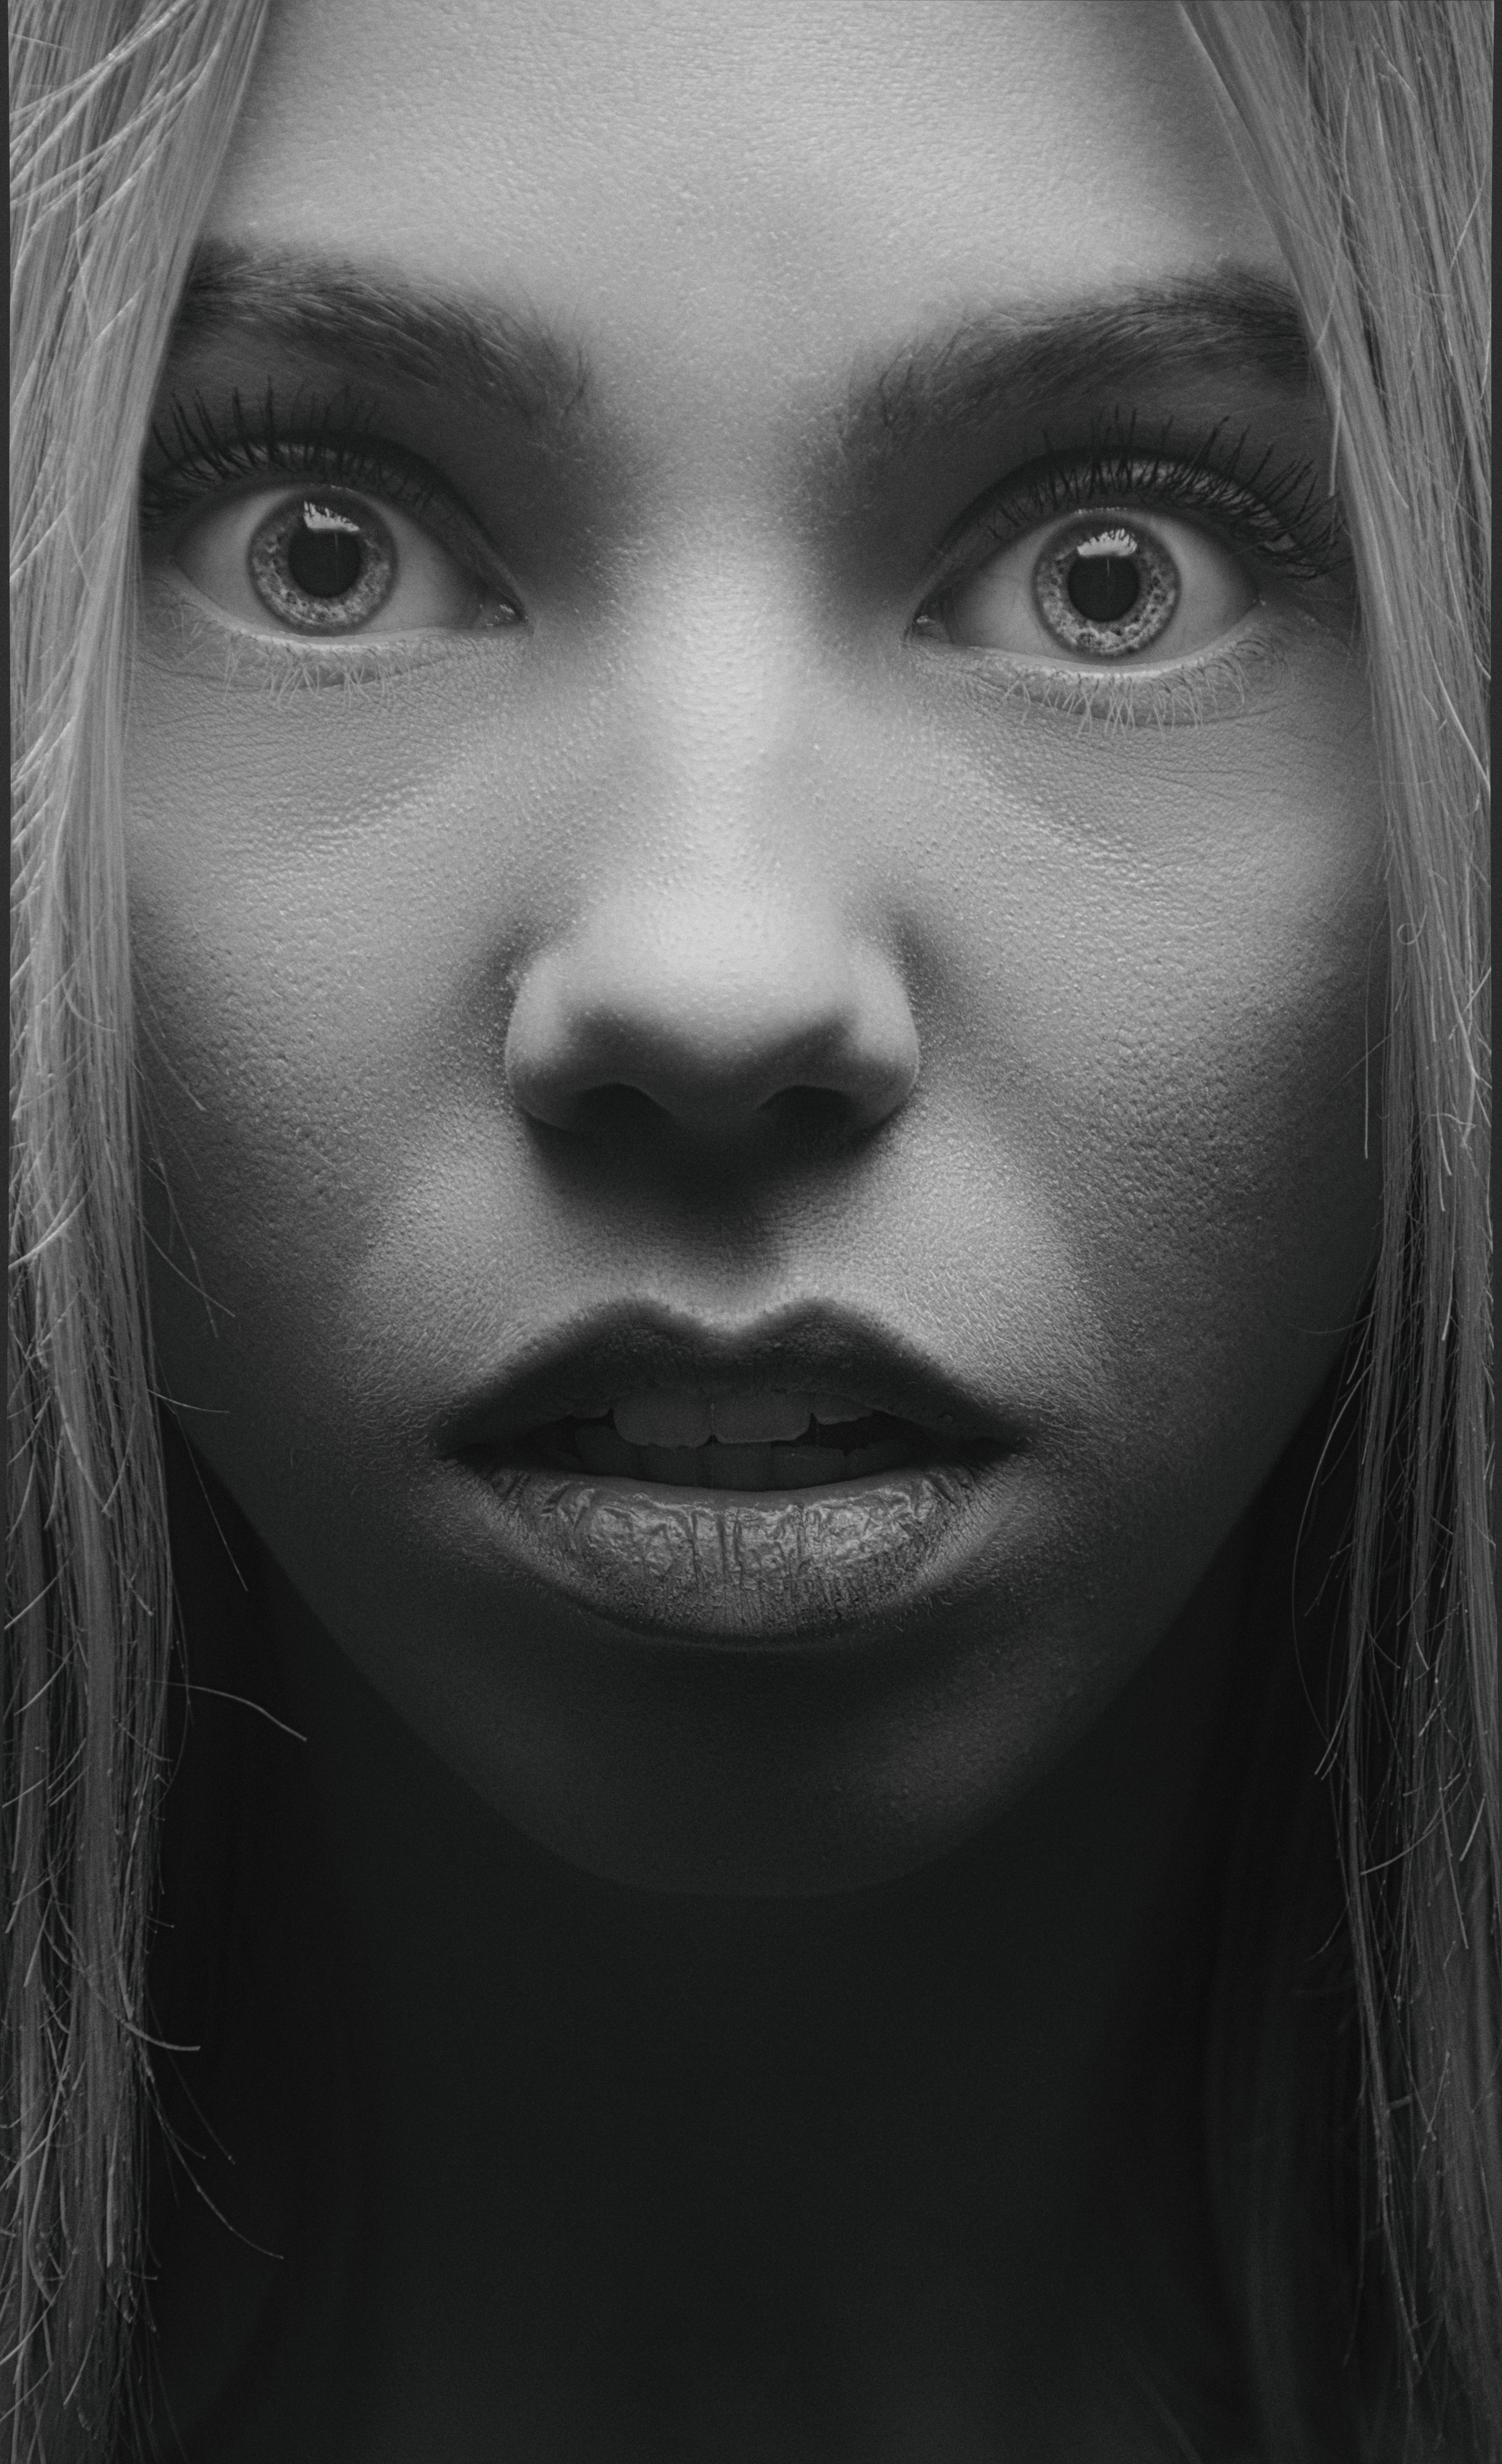
portrait, girl, body, retro, face, beautiful, look, studio, monochrome, donate, forehead, nose, cheek, skin, lip, hand, eyebrow, hairstyle, eye, mouth, eyelash, window, black, human body, flash photography, jaw, iris, style, black and white, happy, black hair, Tints and shades, darkness, fun, long hair, blond, close up, child, monochrome photography, reflection, symmetry, portrait photography, flesh, selfie, grass, shadow, photo shoot, fur, photography, model, child model, still life photography